Herman Bundesen

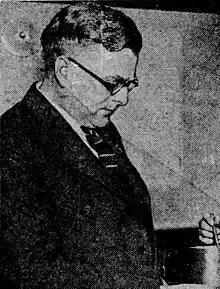
Bundesen in 1924

Early into his tenure, he was informed of a child abuser impersonating a dentist and going to public schools claiming to have been sent to examine children. He tracked the imposter to a rooming house, where a woman told him that the man was out. He threatened to arrest the woman in his place, after which she admitted the abuser was hiding in a closet. The "Chicago Tribune" reported the story under the headline "Dr. Bundesen Nabs Moron Who Hoaxed School".